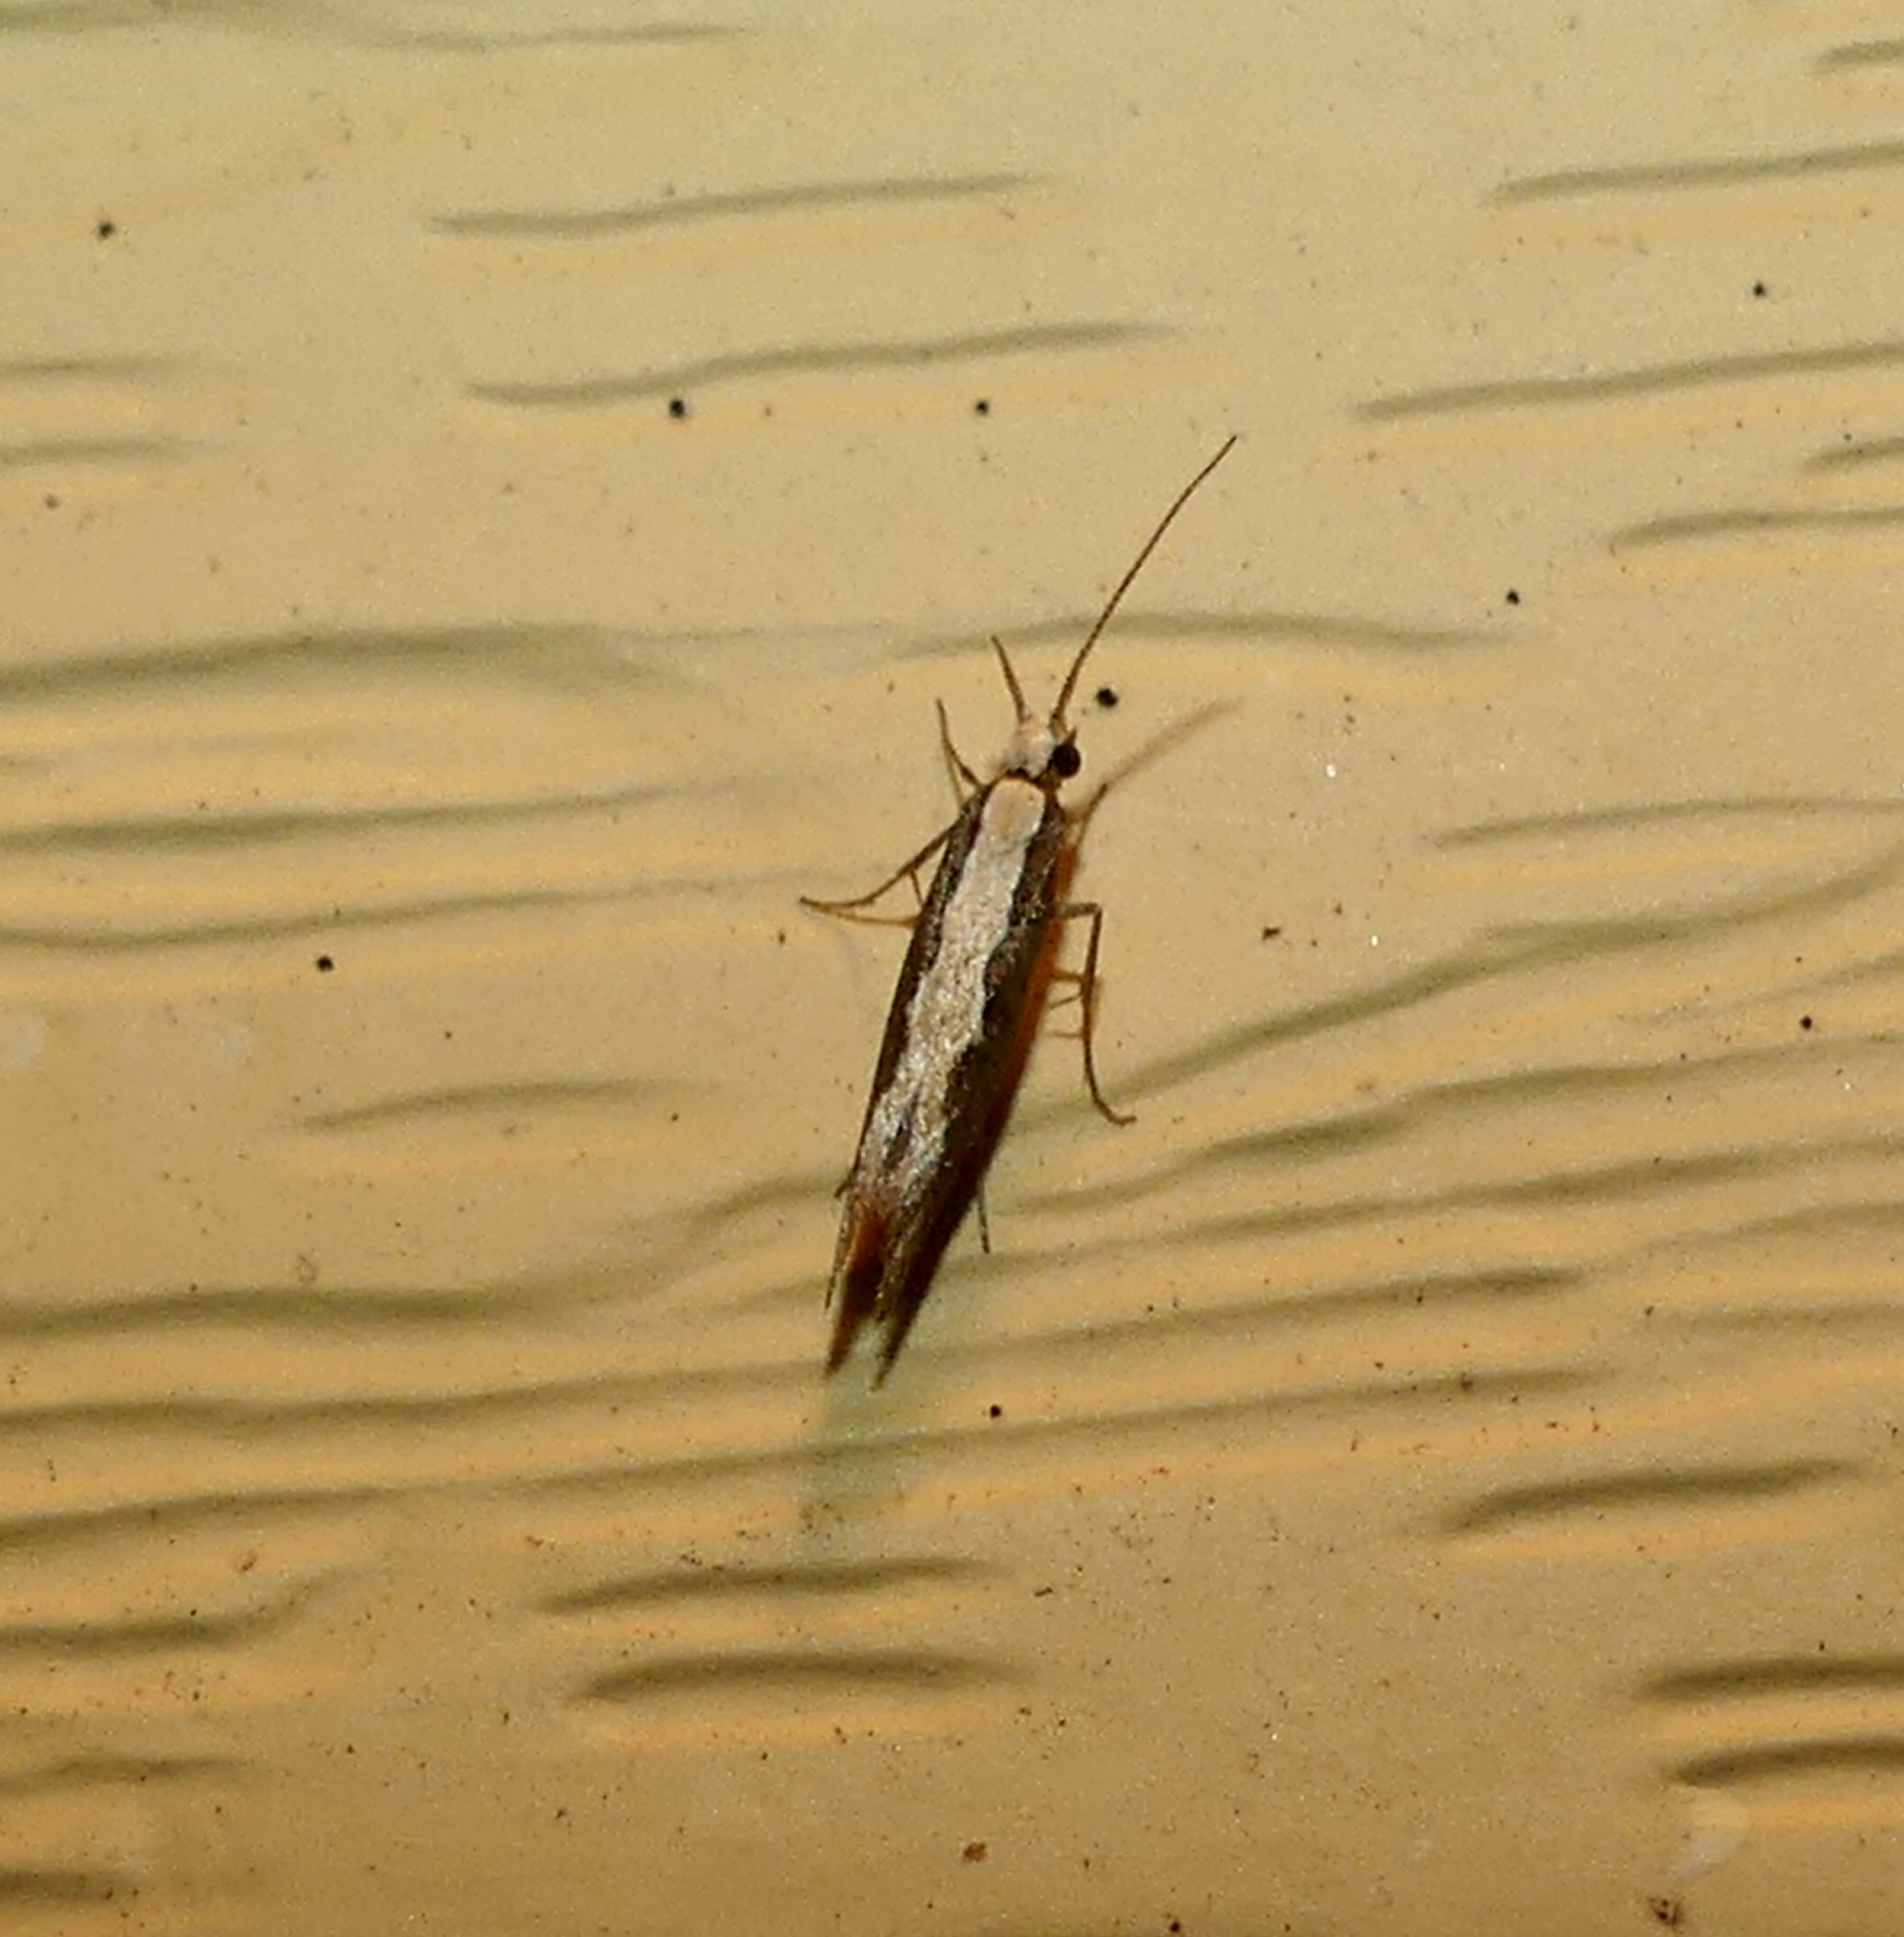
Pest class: diamondback_moth